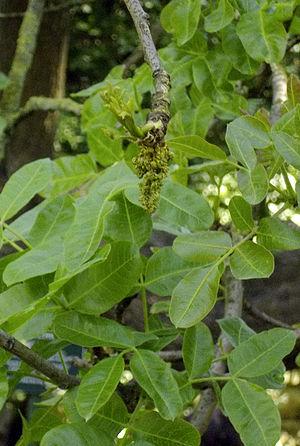
Fleurs mâles du pistachier, arbre historique (sexualité des végétaux), jardin alpin du Jardin des plantes du Muséum national d’histoire naturelle, Paris, 22 avril 2011
Le pistachier, pistachier commun, pistachier cultivé ou pistachier vrai, est un arbuste de 3 à 10 mètres, de la famille des Anacardiaceae.